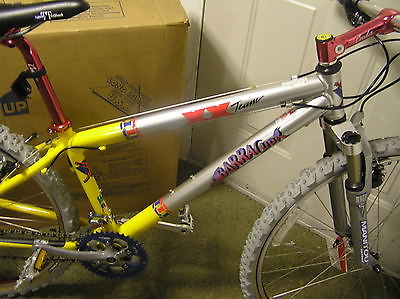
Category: bicycle